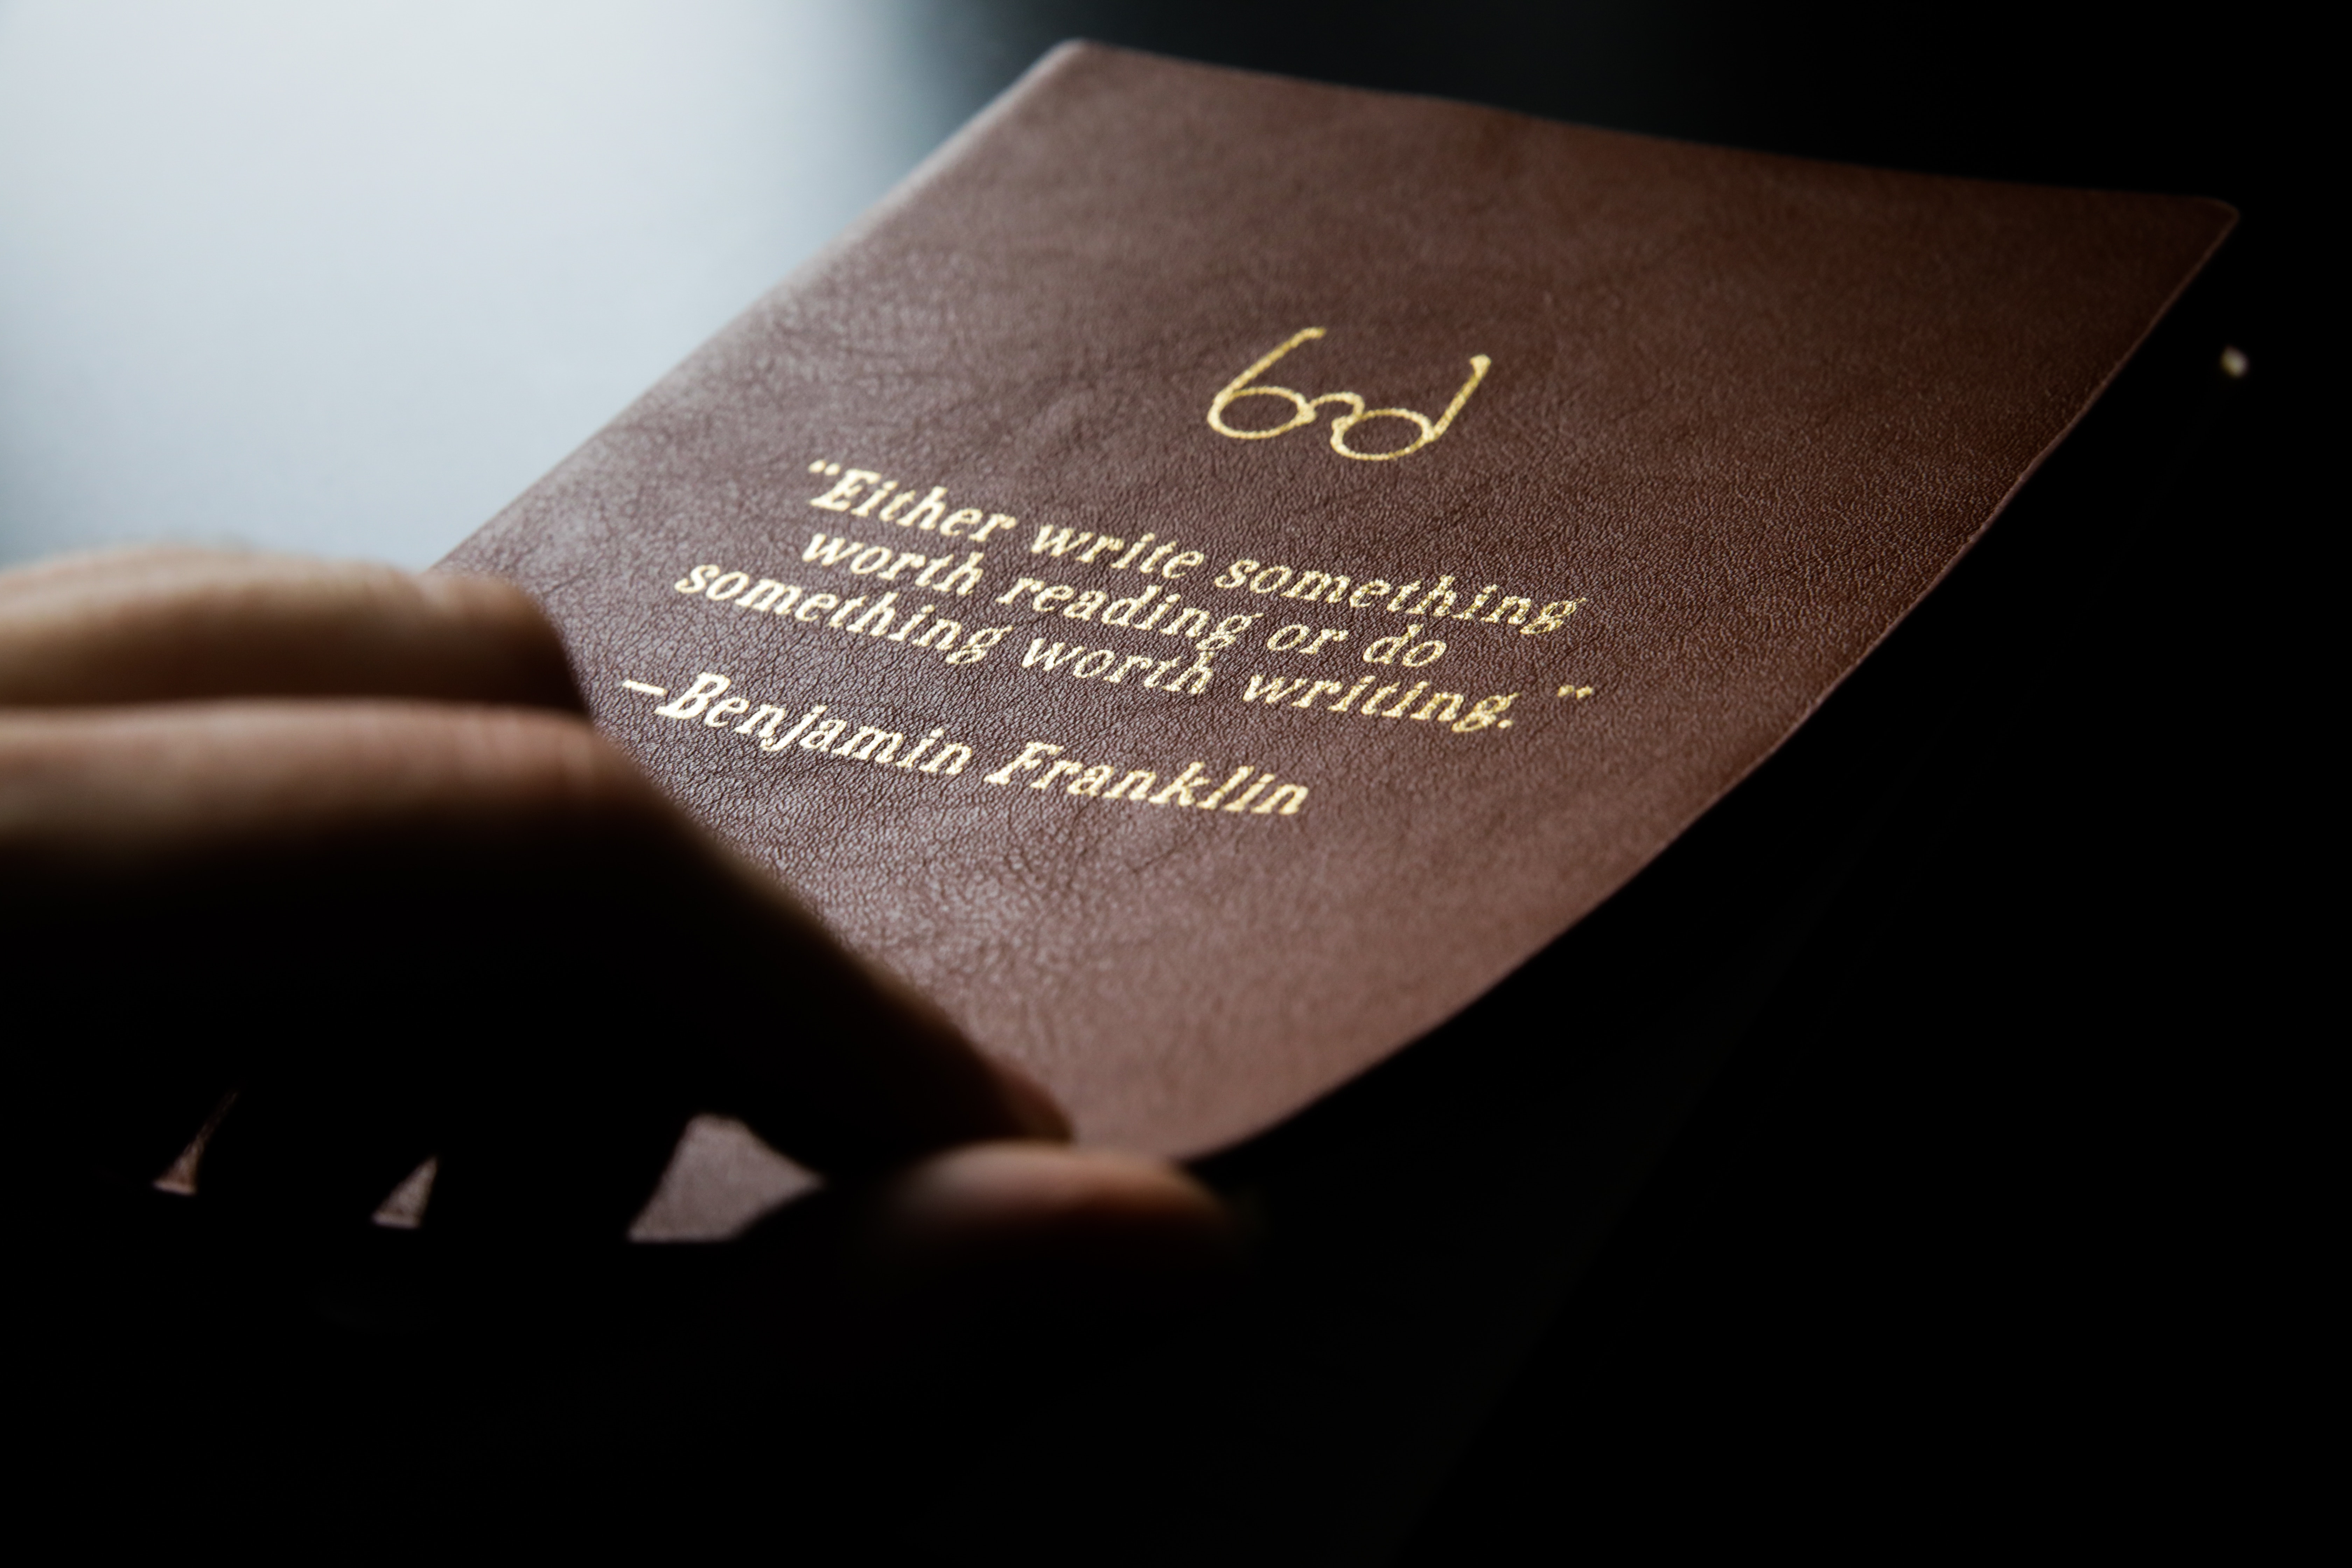
close up, brand, font